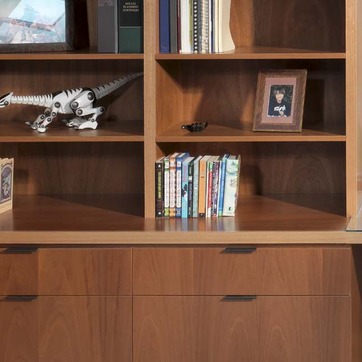
Material: paper